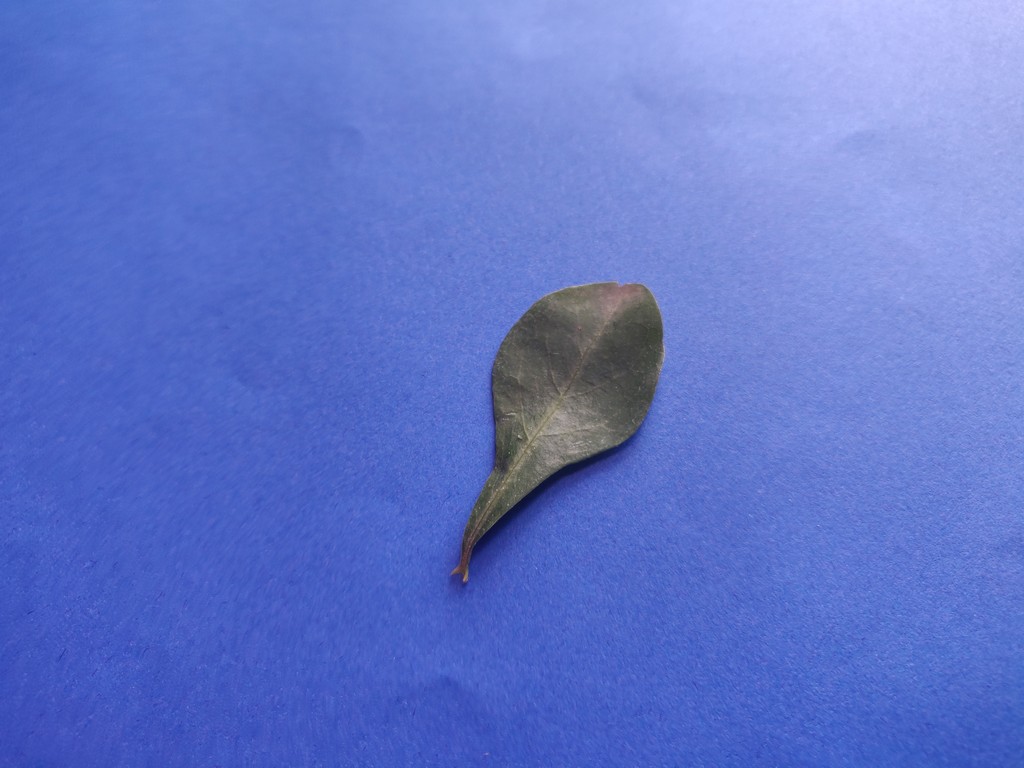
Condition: Healthy
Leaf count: single
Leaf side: front